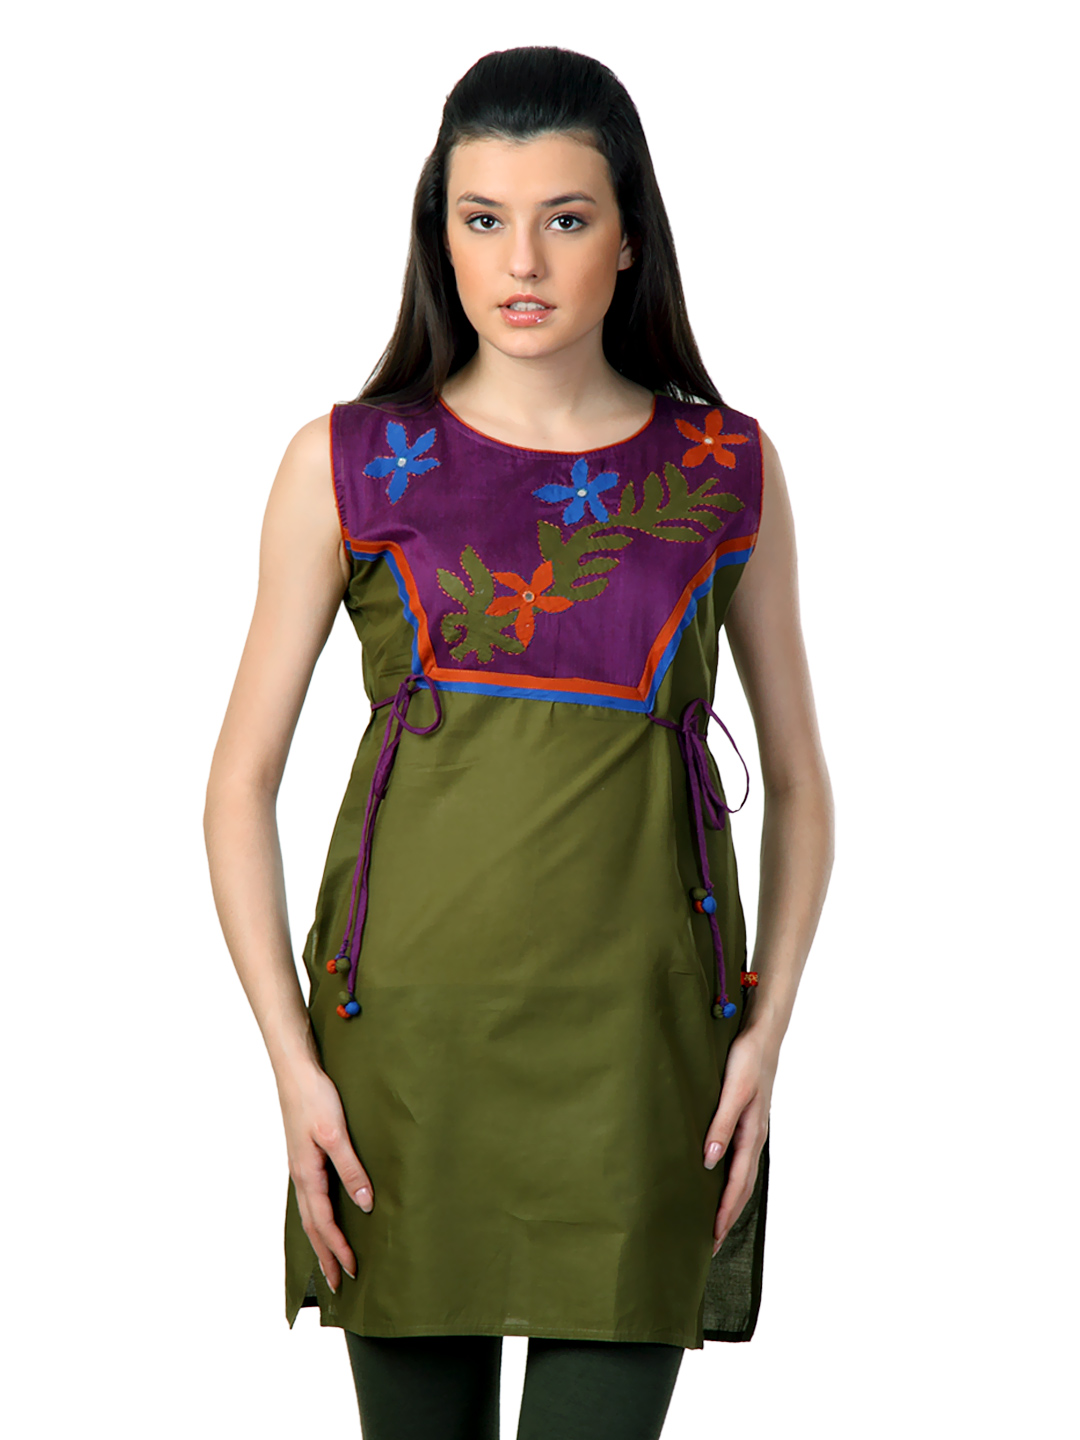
Span Women Green Kurta
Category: Apparel / Topwear / Kurtas
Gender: Women
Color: Green
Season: Summer 2012
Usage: Ethnic